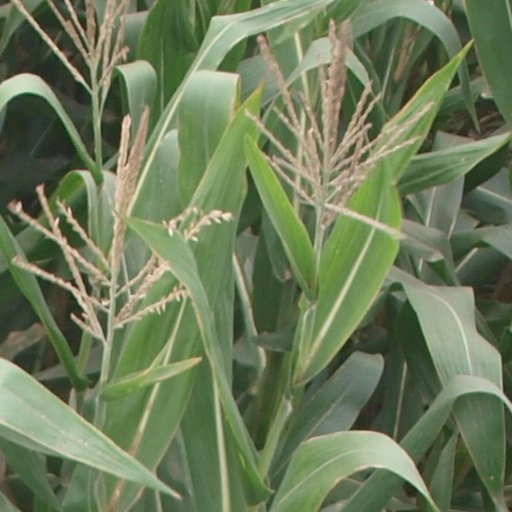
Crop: maize; corn